Siiri Oviir

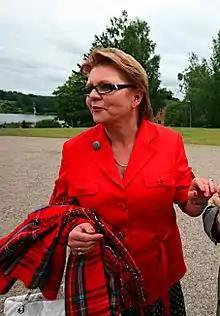
Siiri Oviir in 2010.

Siiri Oviir (born 3 November 1947) is an Estonian politician and Member of the European Parliament.